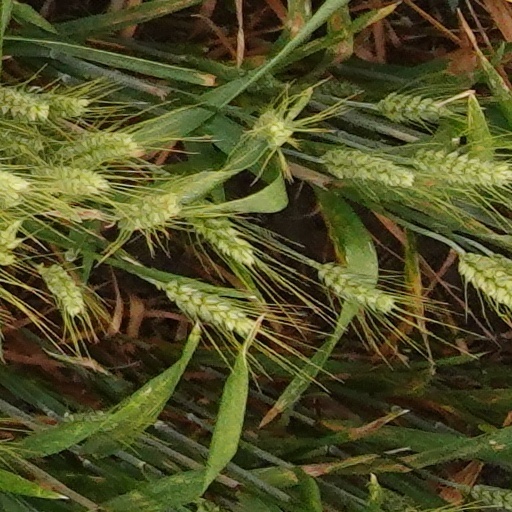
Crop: wheat